Louis Held

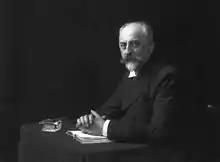
Self-portrait taken 1913

Carl Heinrich Louis Held (1 December 1851 – 17 April 1927) was a German photographer and a pioneer of photojournalism.